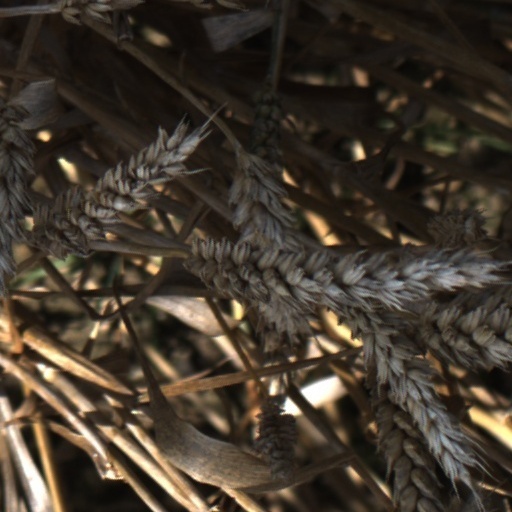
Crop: wheat